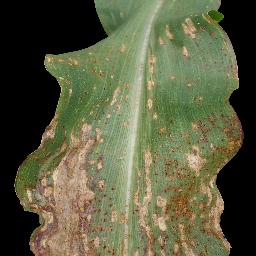
Label: Corn_(Maize)___Common_Rust